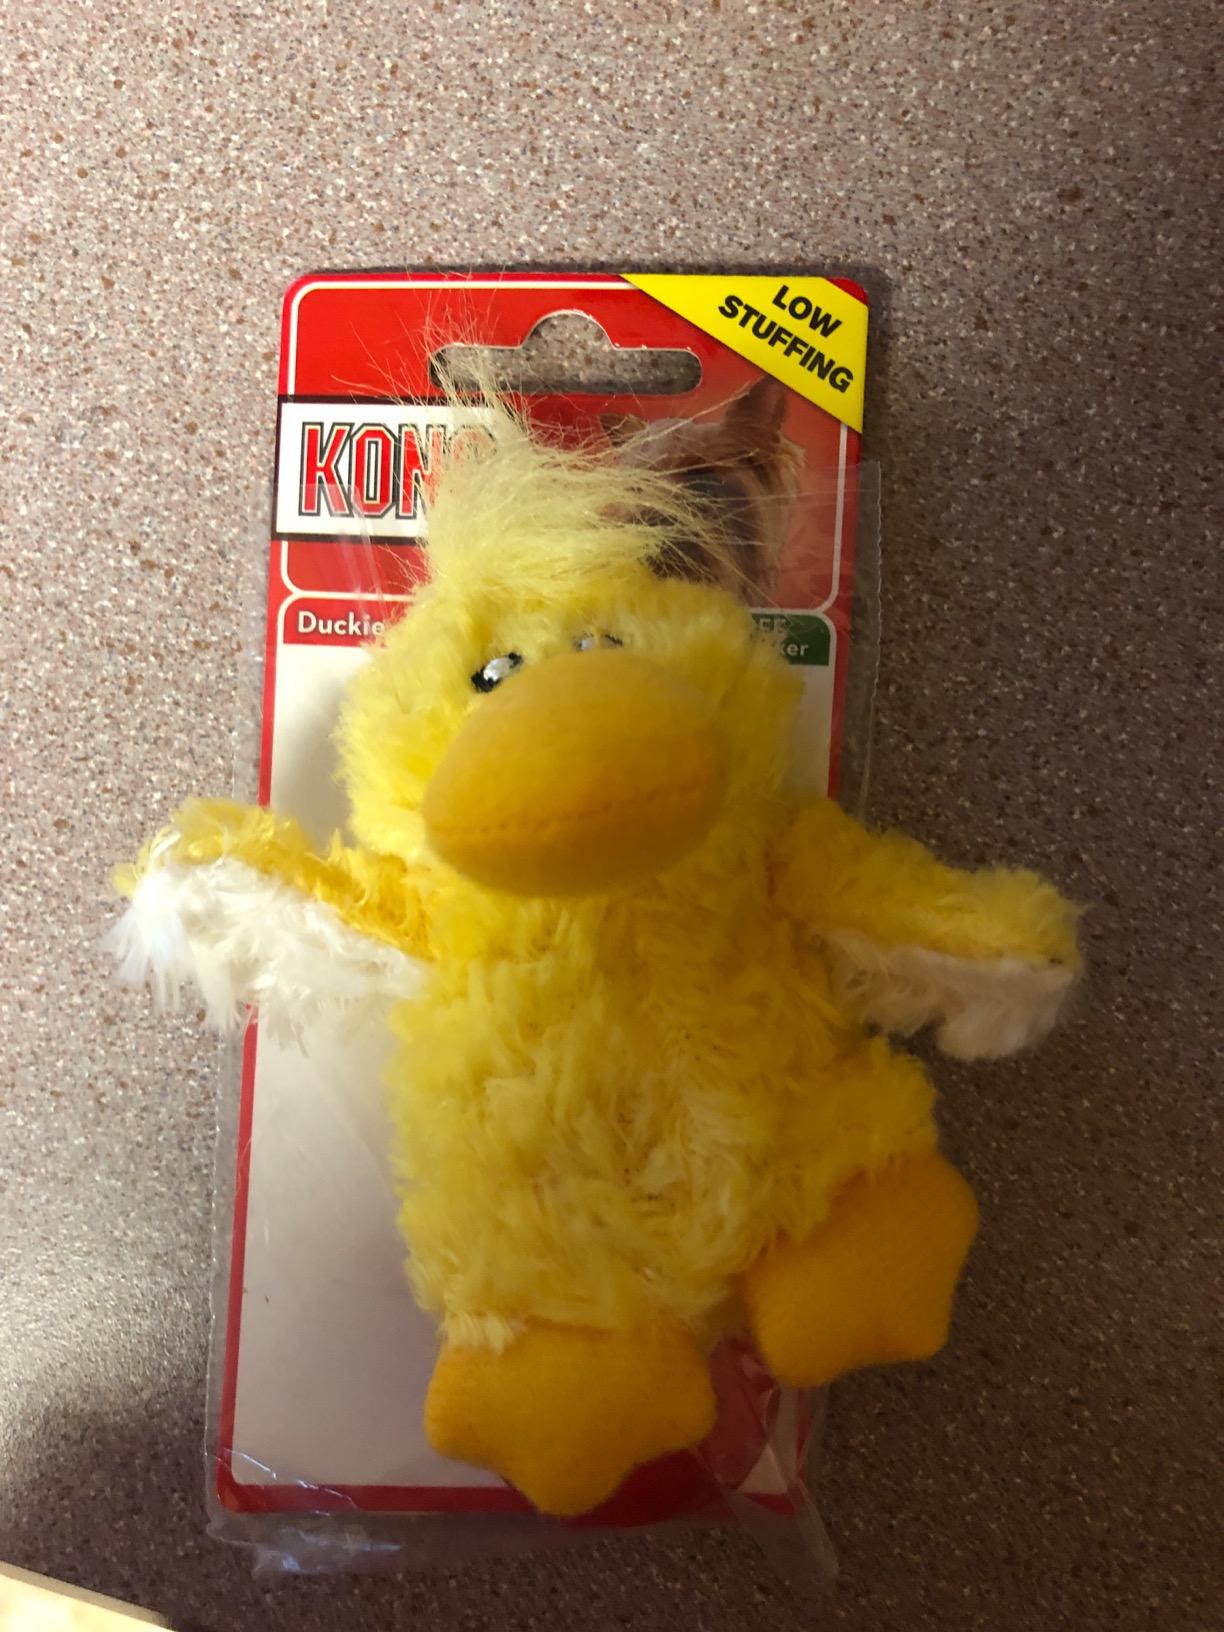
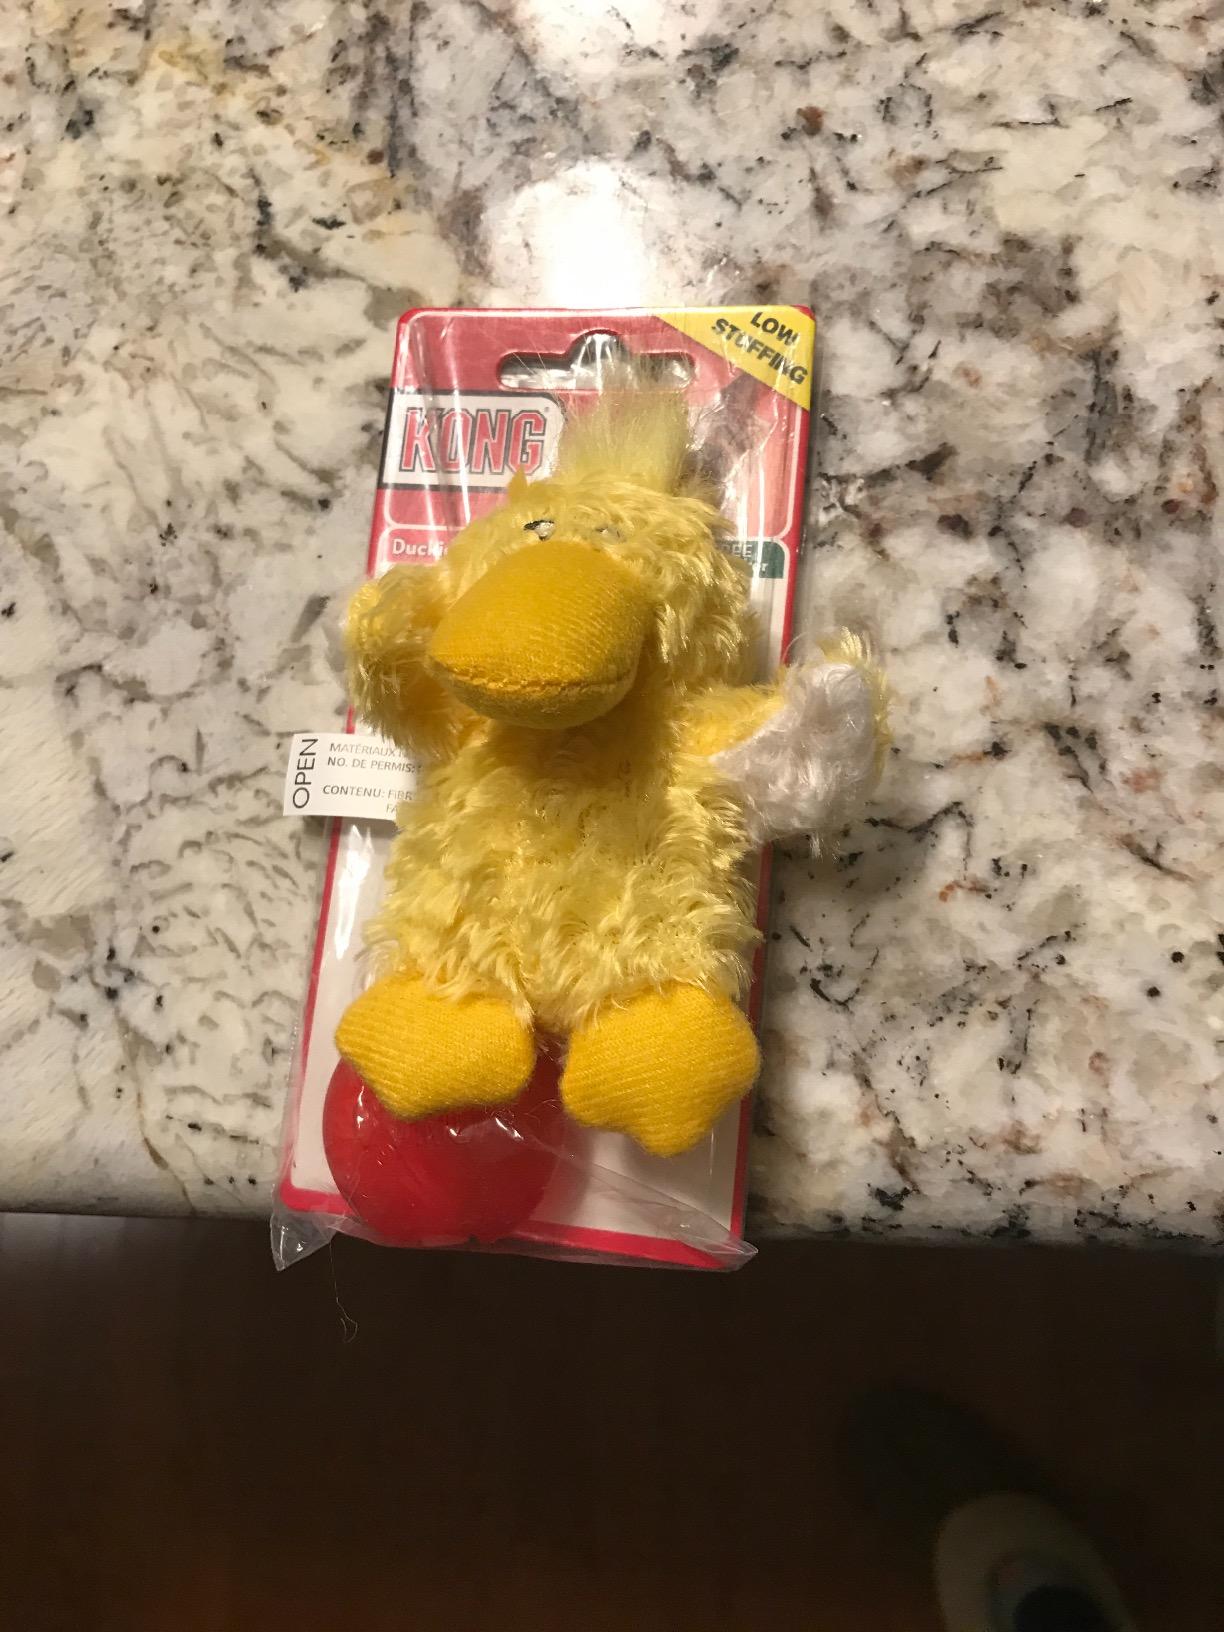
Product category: items_toy
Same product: yes